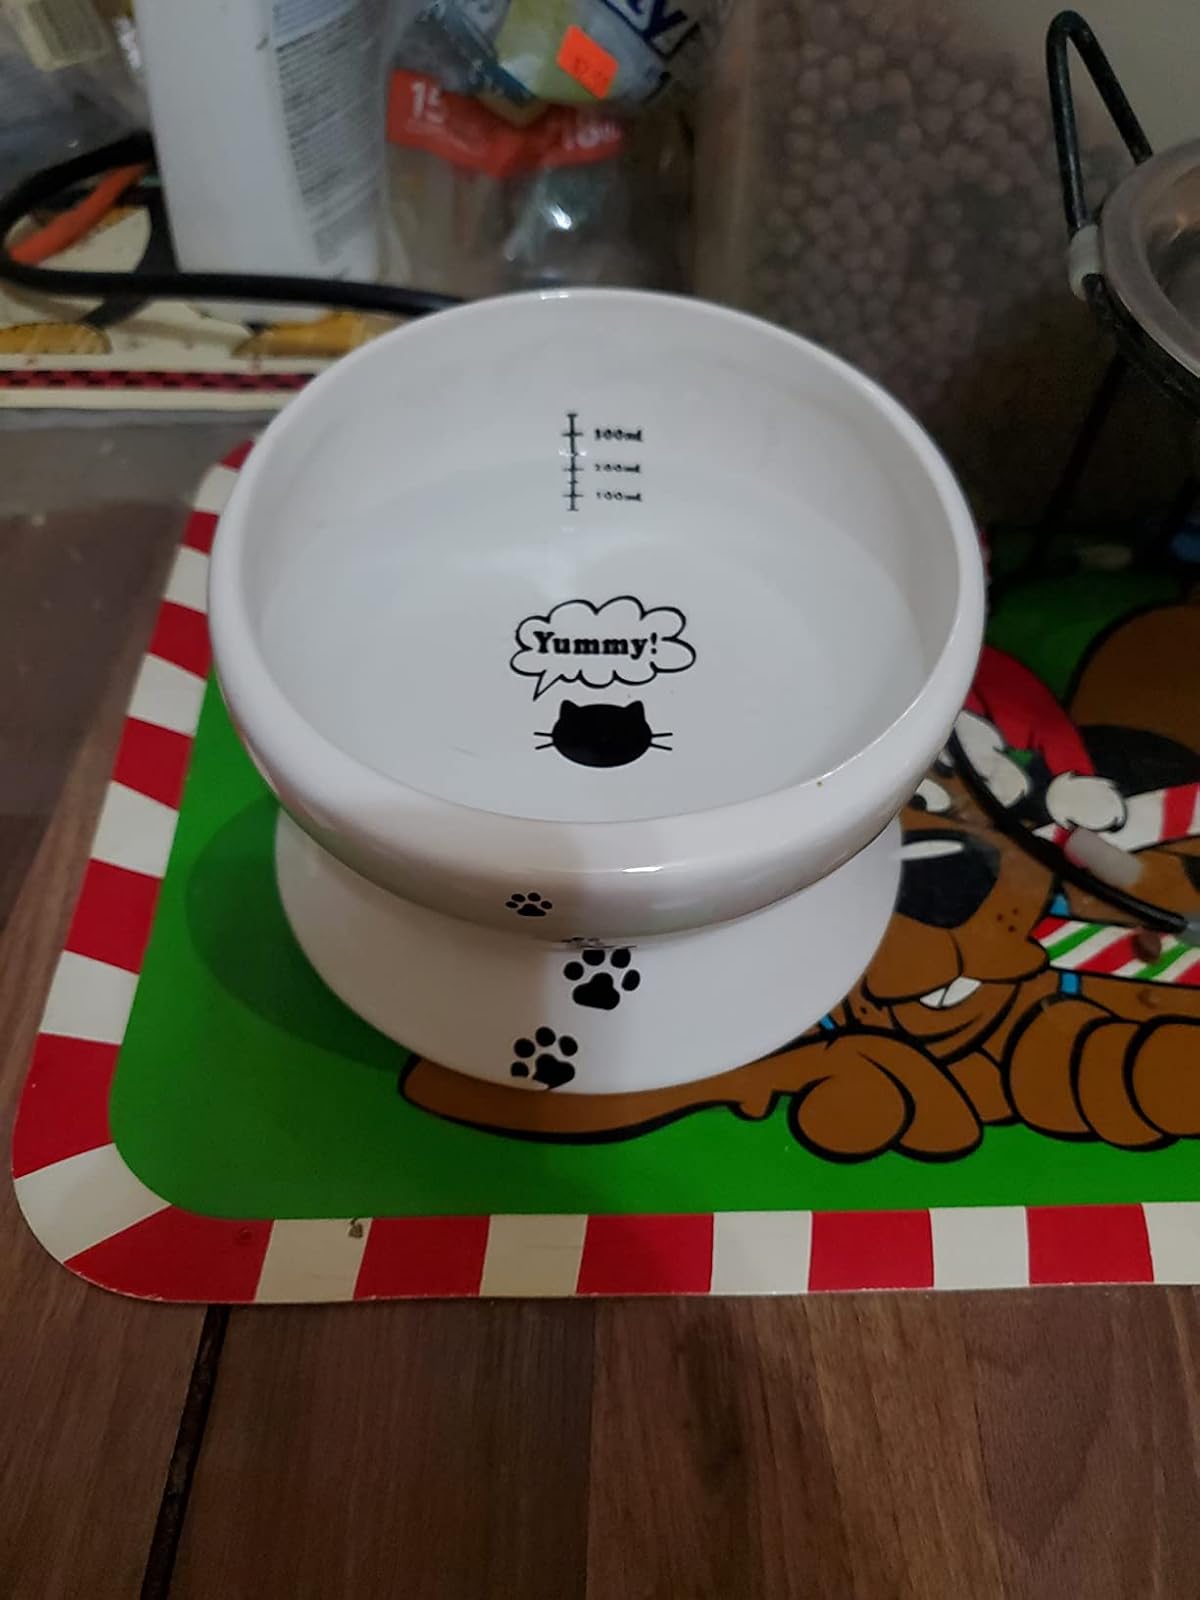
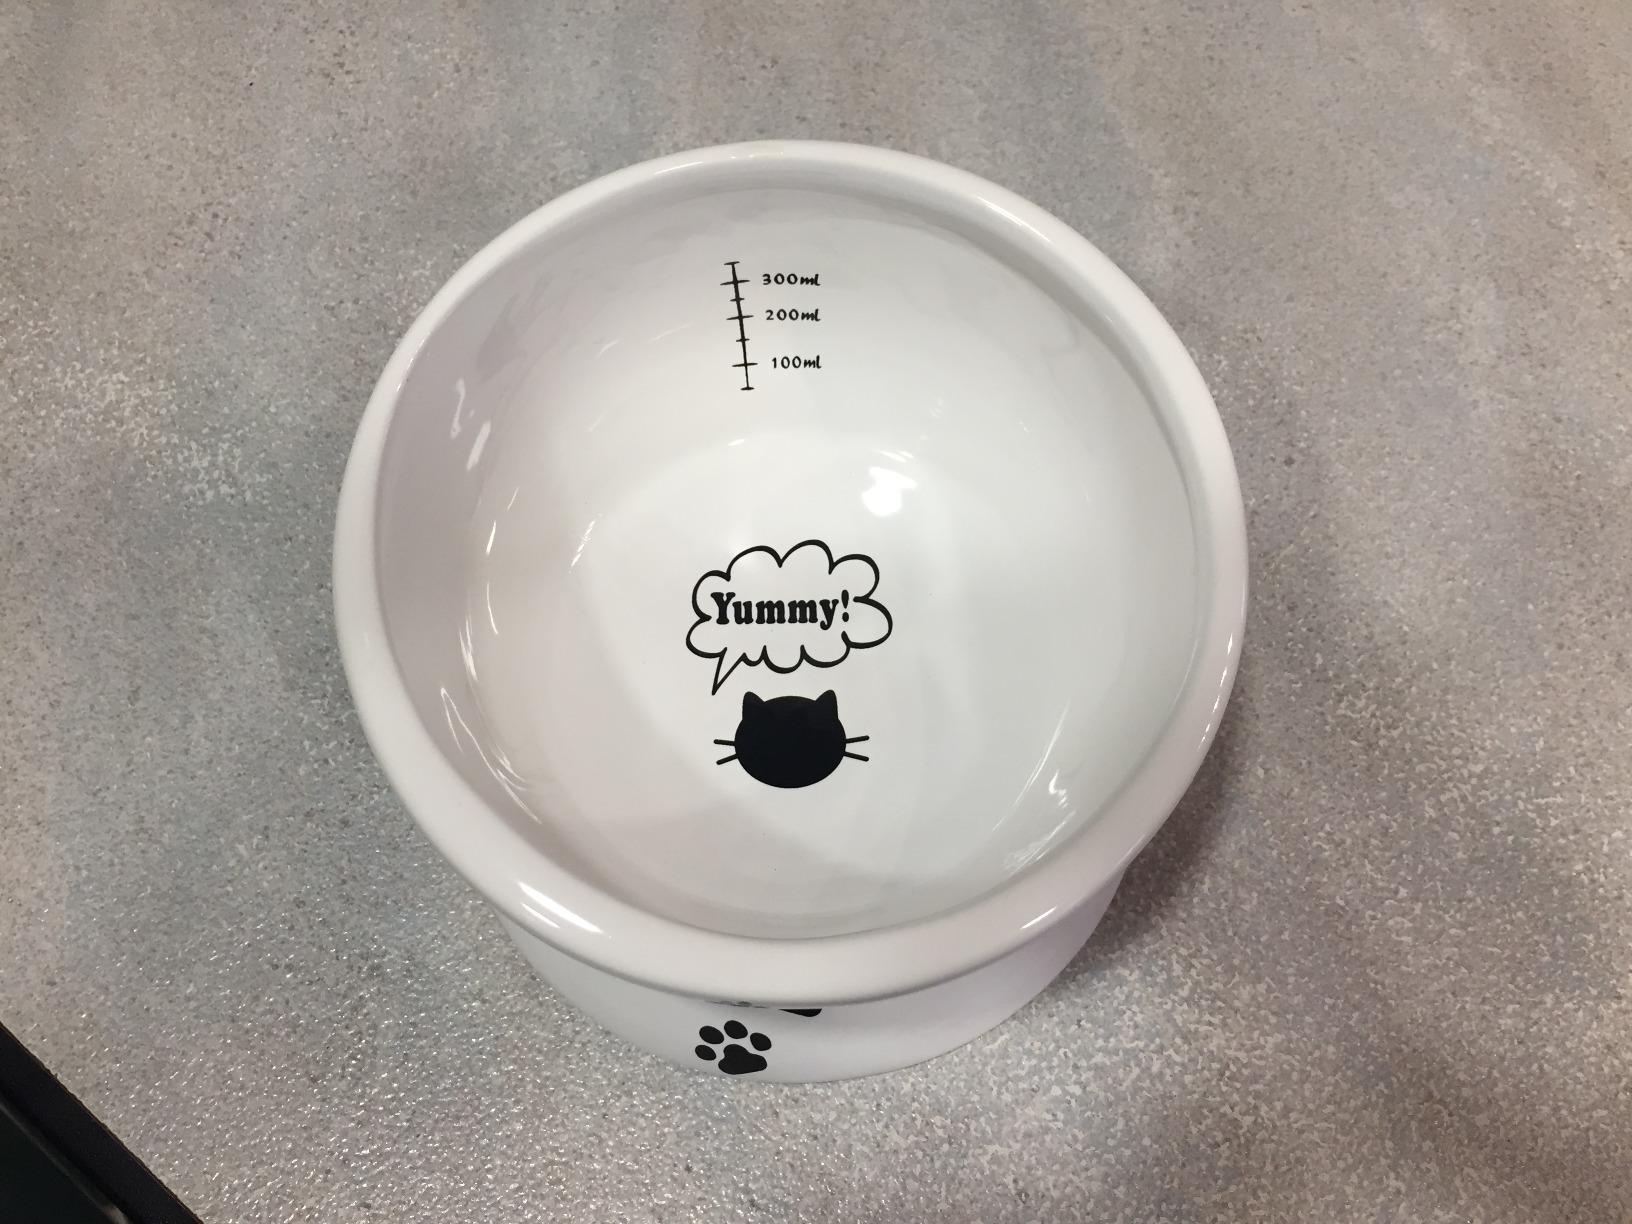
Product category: items_bowl
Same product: yes